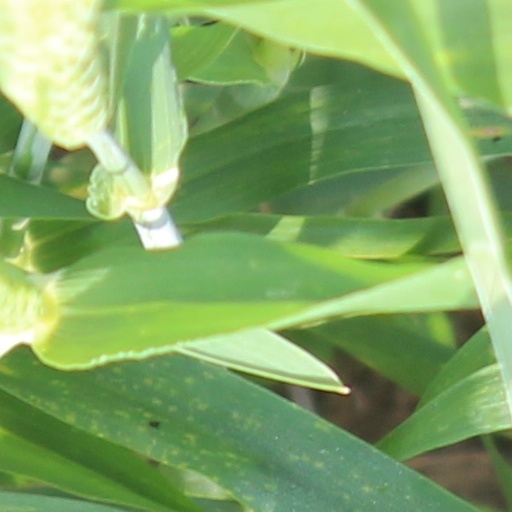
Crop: wheat